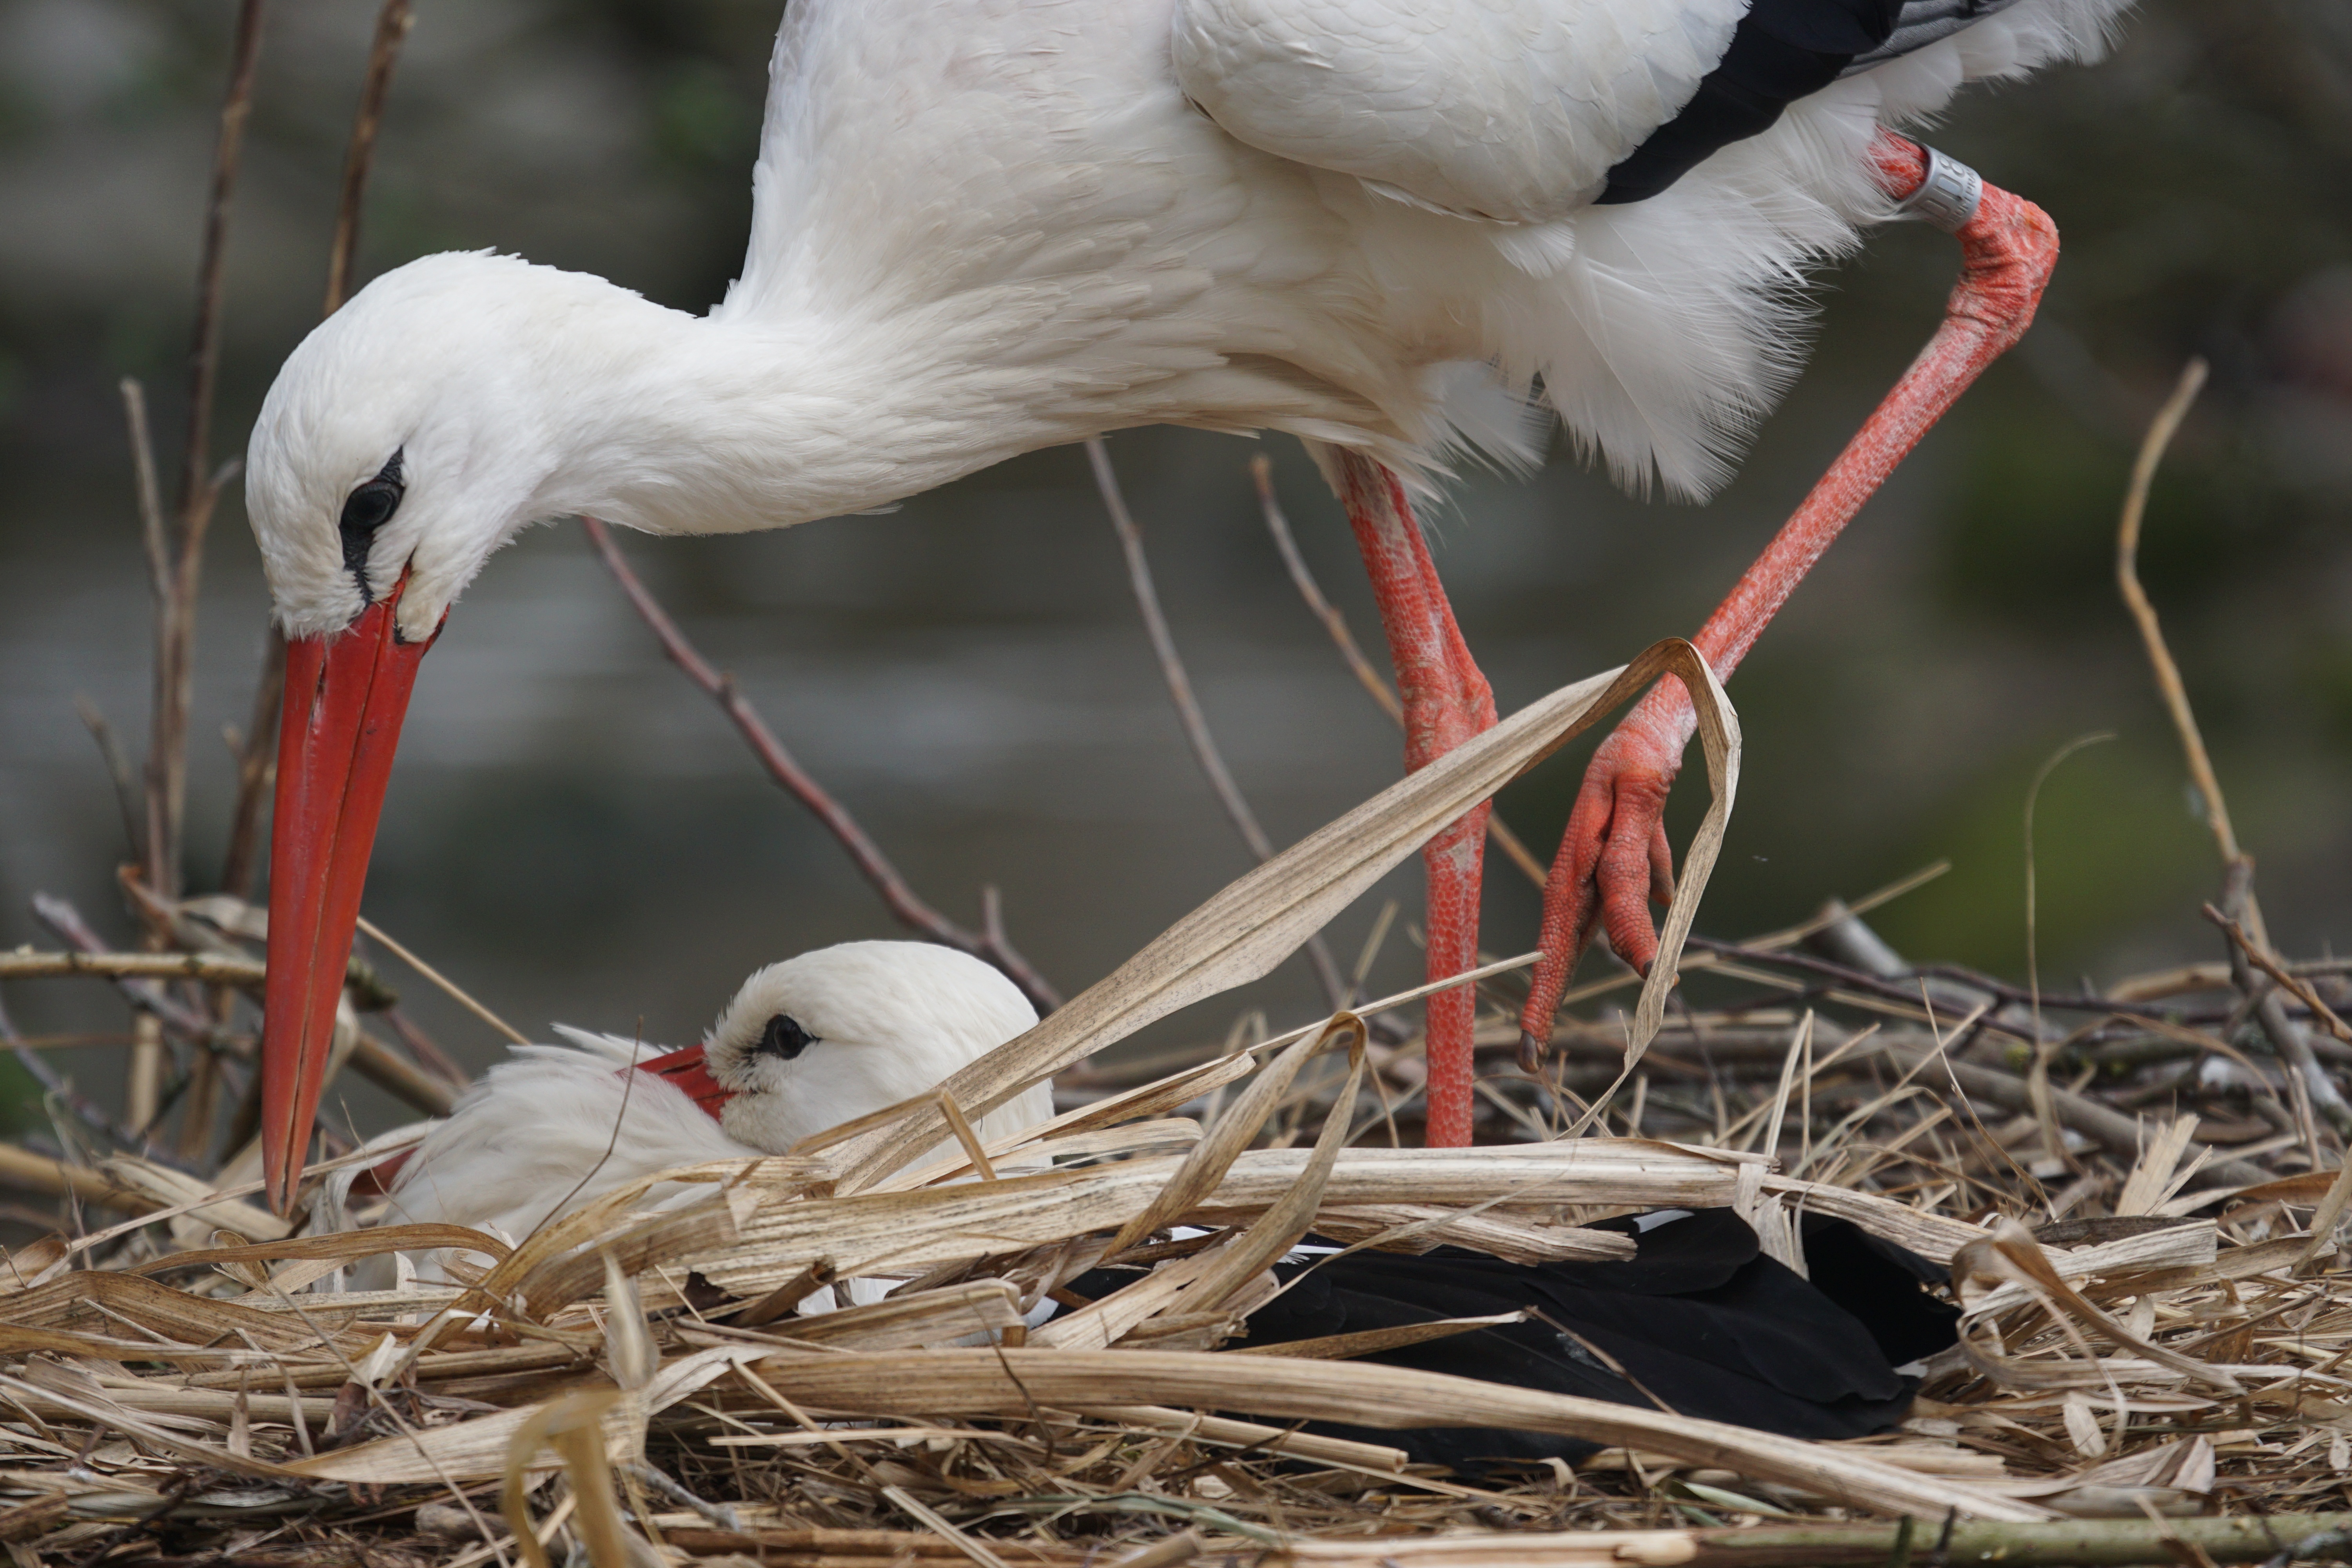
bird, wing, wildlife, beak, fauna, stork, vertebrate, pride, animal portrait, white stork, nest building, rattle stork, adebar, storchennest, large beak, ciconiiformes